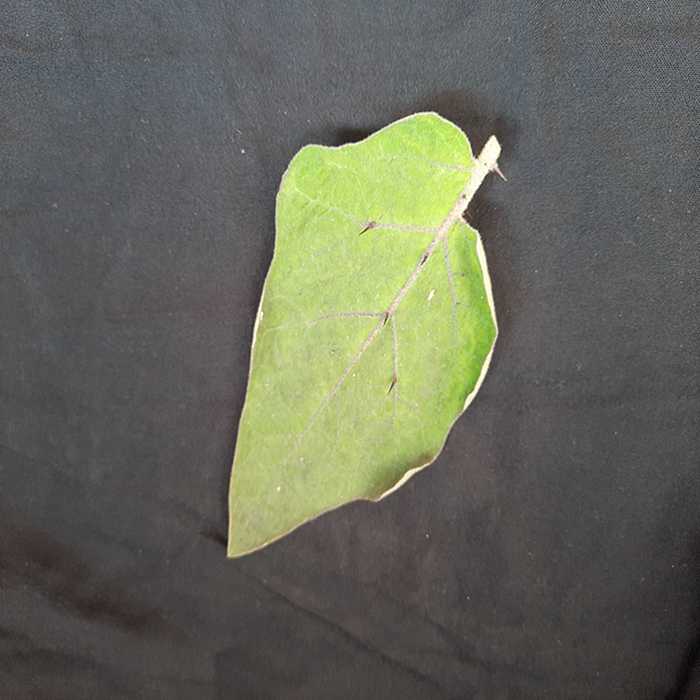
Plant: Eggplant
Label: Eggplant fresh leaf